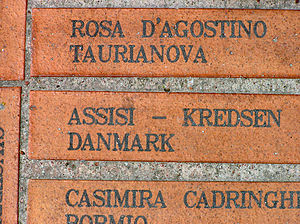
Assisi-Kredsen
Assisi-Kredsens sten på vejen mellemAssisi og Santa Maria degli Angeli
Assisi-Kredsen er en økumenisk forening af mennesker i Danmark, som er interesseret i Frans af Assisi og den inspiration, som han kan give til at være kristen i nutiden.